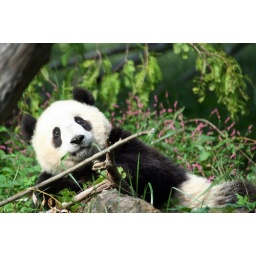
I'm in my daddy's home and eating his grass